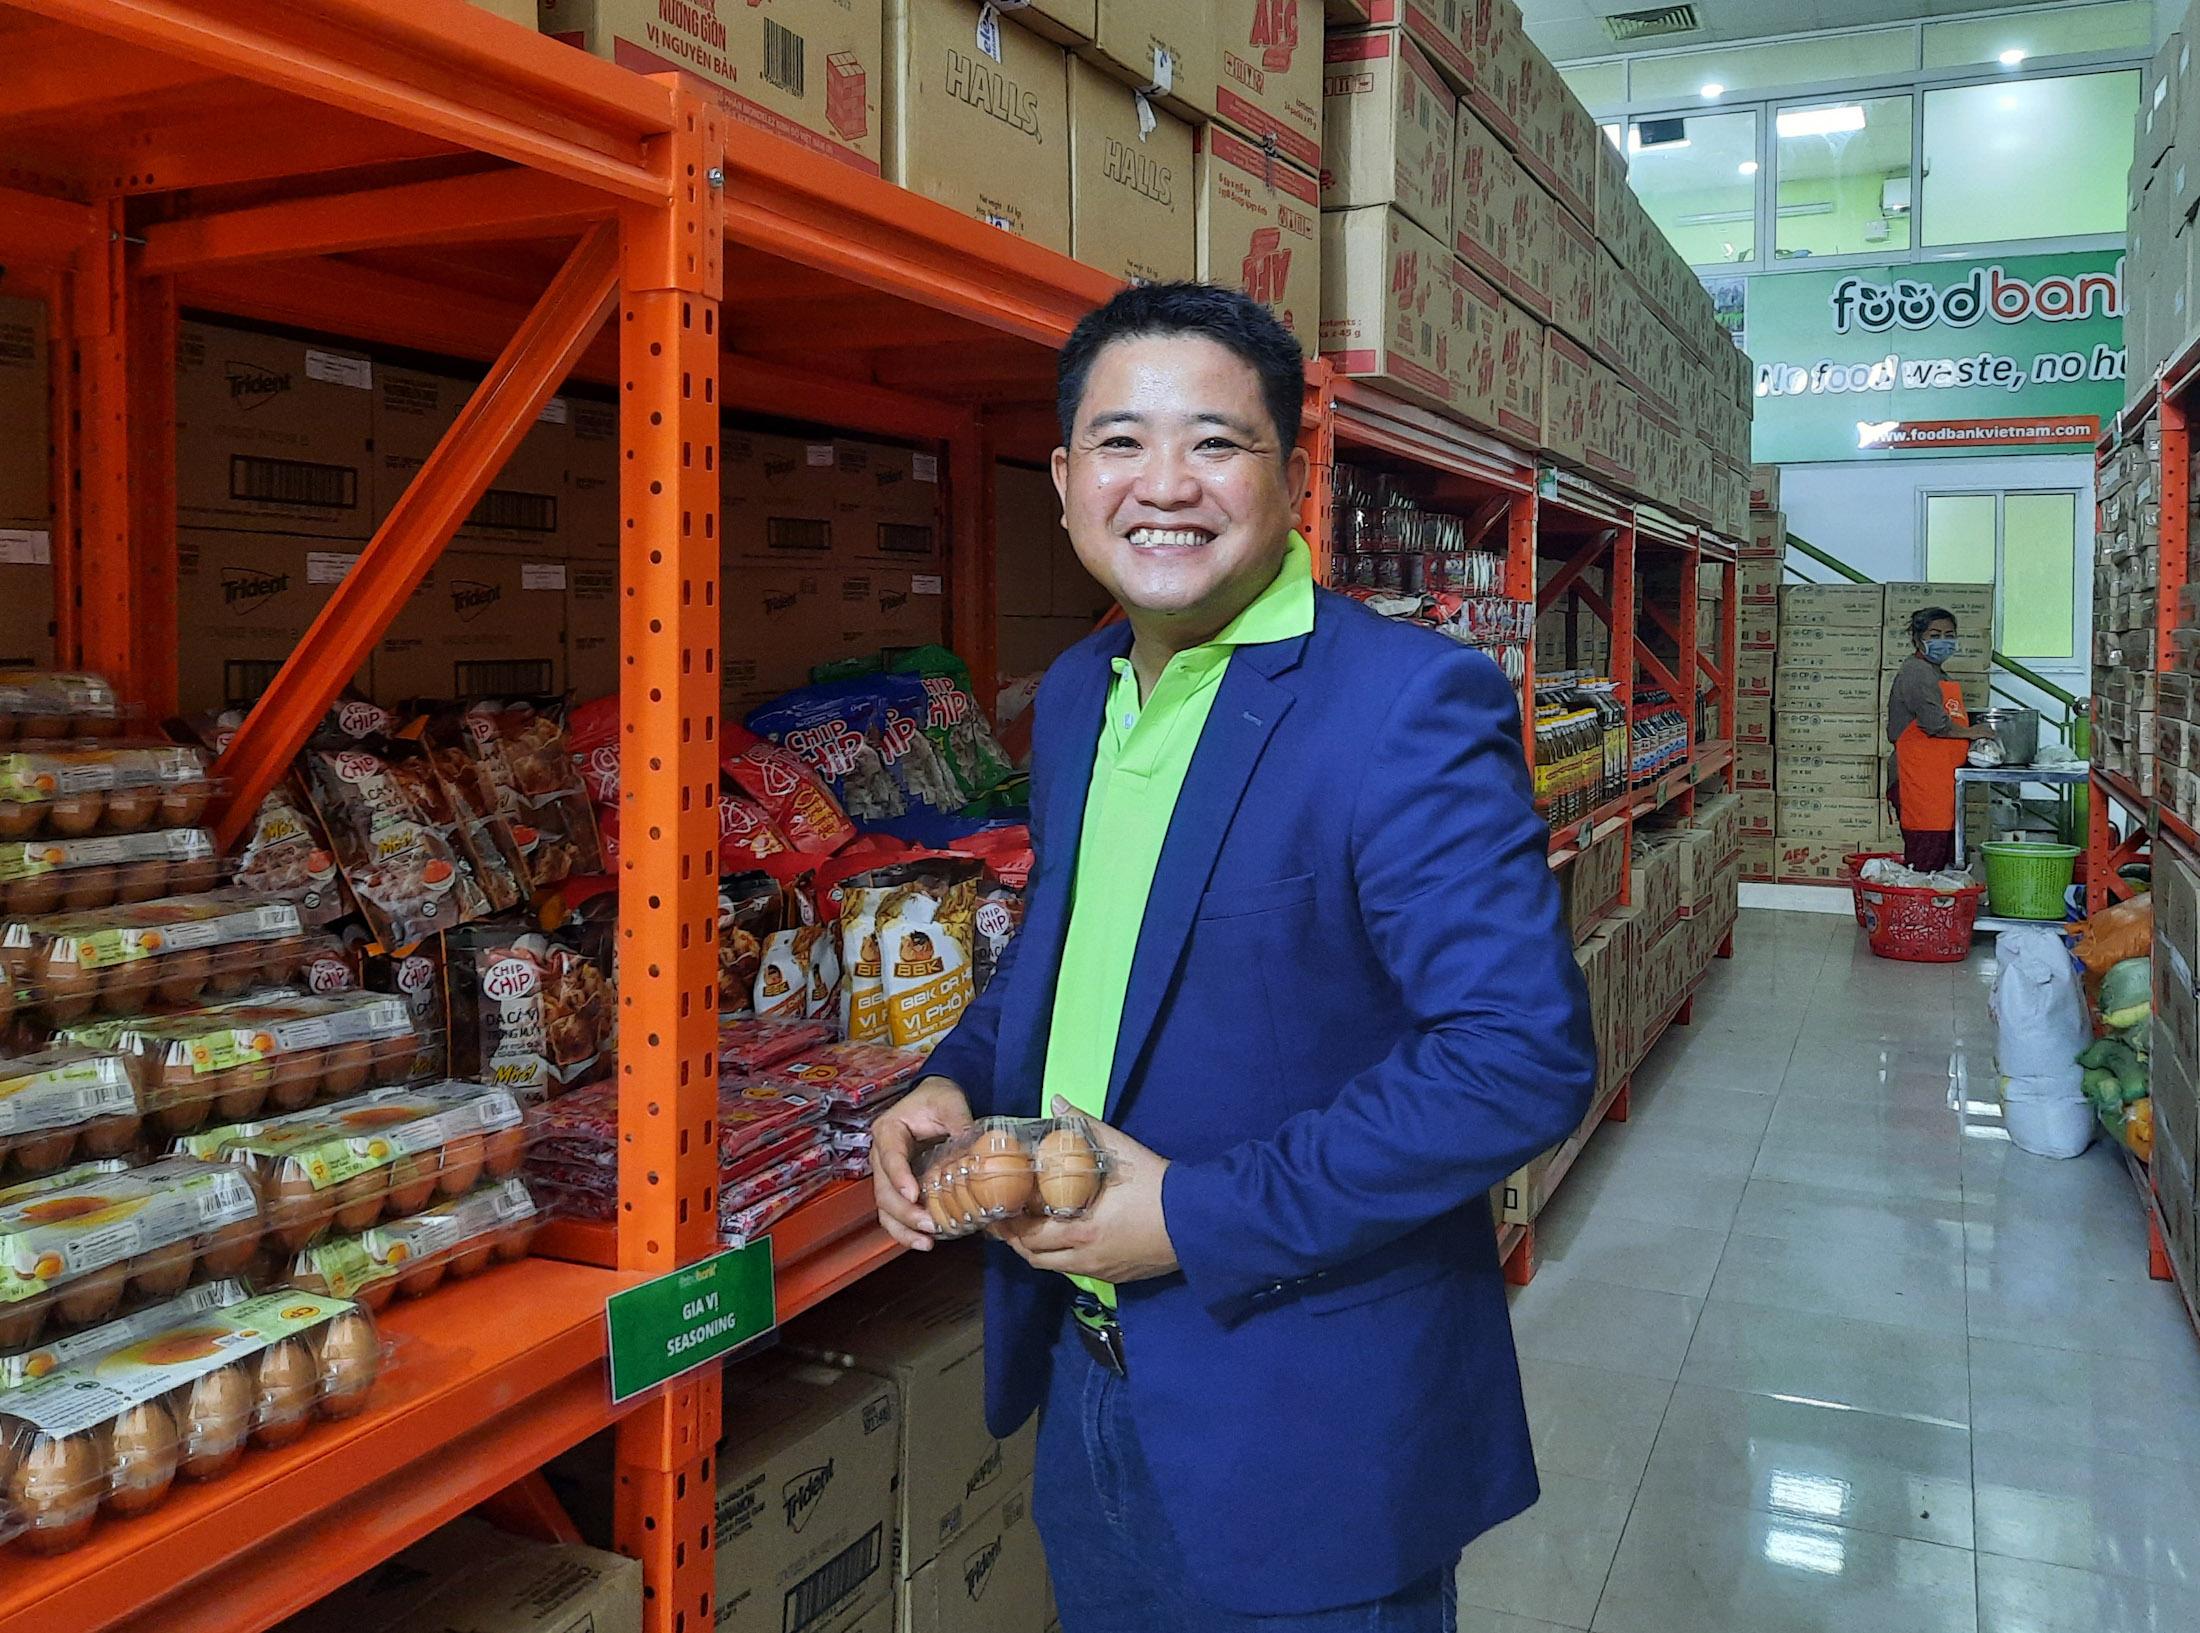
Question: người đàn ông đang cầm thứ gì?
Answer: ông ấy đang cầm một chục trứng gà